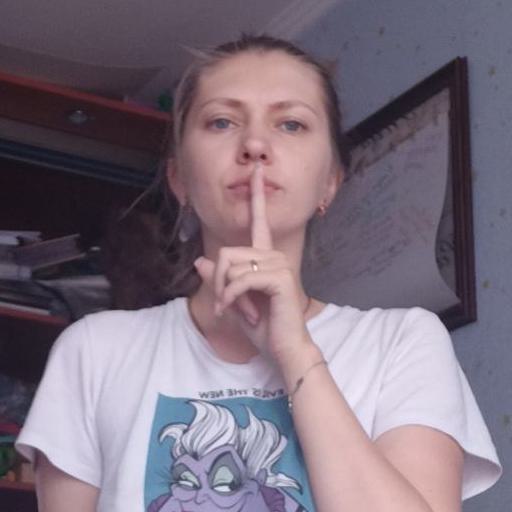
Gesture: mute